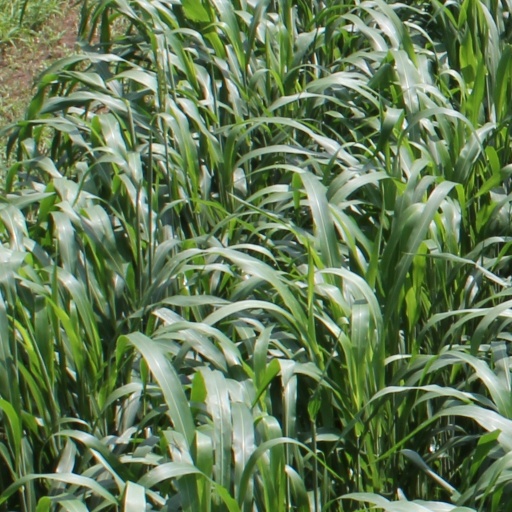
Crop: sorghum